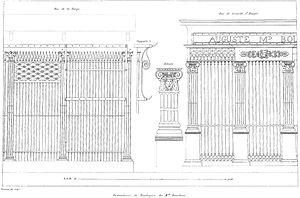
La première devanture de boutique de marchand boucher qu’offre cette planche se trouve rue de la Harpe. Elle est d’une disposition simple et convenable
La rue de Grenelle-Saint-Honoré est une ancienne voie de Paris, en France.